Edith Henrietta Fowler

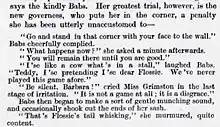
The Young Pretenders, a quote published as part of an ILN review

Fowler married the Reverend Robert Hamilton in 1903; they had two sons, the younger born when she was 43 years old. She died in 1944, aged 79 years, at Overstrand in Norfolk. Her book 1895 "The Young Pretenders" was reissued in 2007 by Persephone Books.